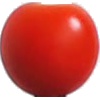
Label: Tomato Cherry Red 1